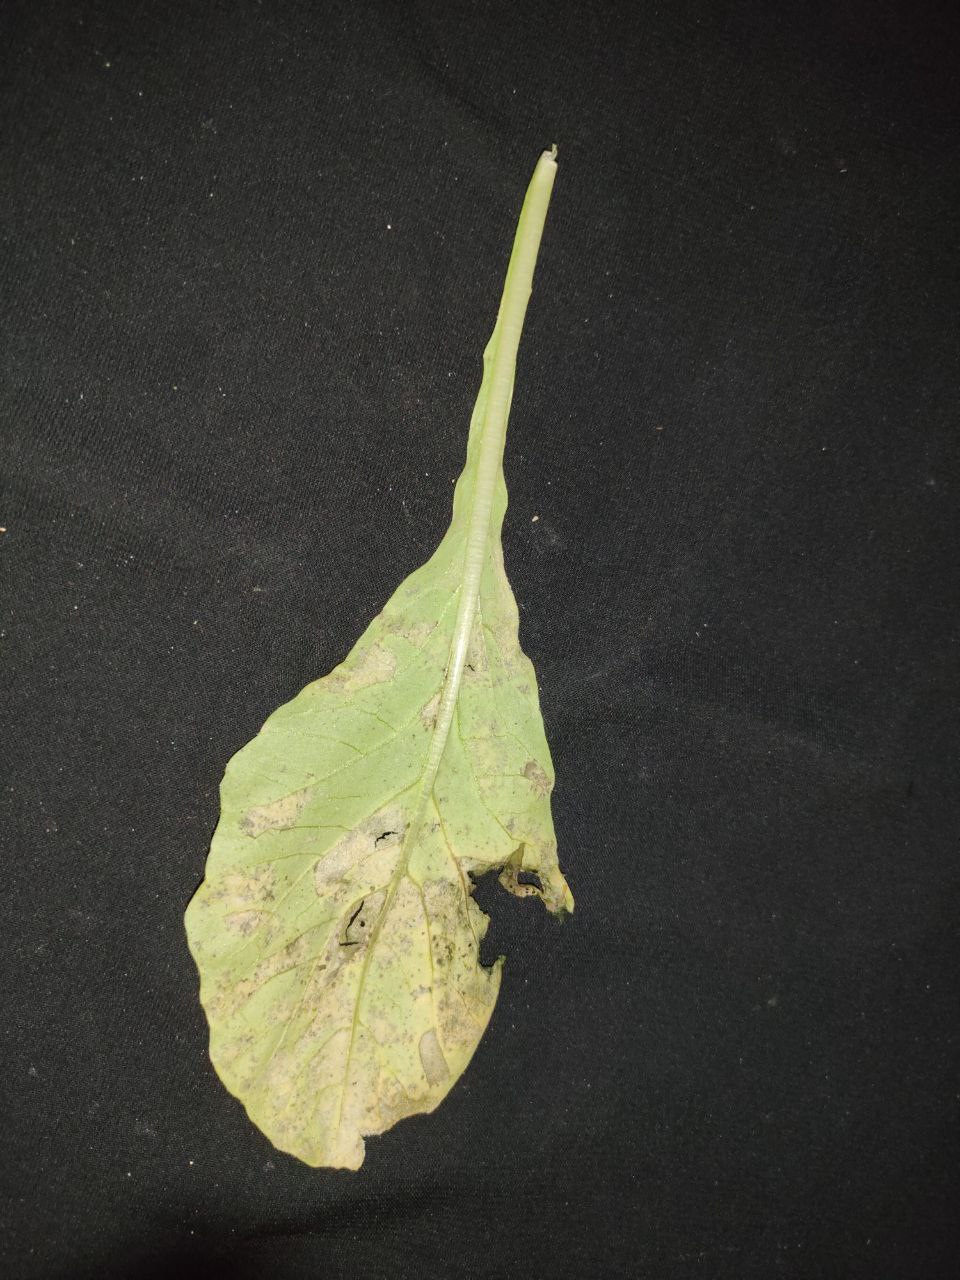
Label: Downey mildew